John J. B. Wilson

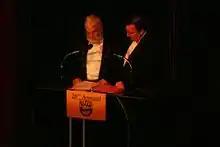
John Wilson at 28th Golden Raspberry Awards (2008)

The term "raspberry" is used in its irreverent sense, as in "blowing a raspberry". Wilson commented to the author of "Blame It on the Dog": "When I registered the term with the Library of Congress in 1980, they asked me, 'Why "raspberry"? What's the significance of that?' But since then, "razz" has pretty much permeated the culture. We couldn't have done it without Hollywood's help." Wilson is referred to as "Ye Olde Head Razzberry". The ceremony's program is modeled after the Academy Awards, but is "deliberately low-end and tacky". The awards themselves typically cost US$4.79 each, in the form of a "golfball-sized raspberry" which sits atop a Super 8 mm film reel; the whole of which is spray-painted gold.